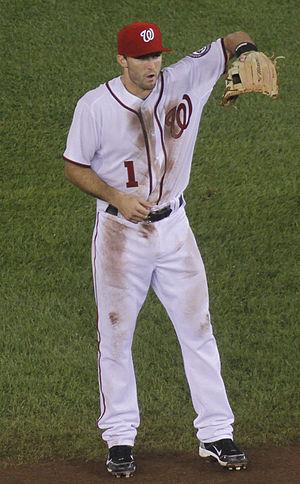
Stephen Paul Lombardozzi, Jr. est un joueur de deuxième but et voltigeur des Ligues majeures de baseball.